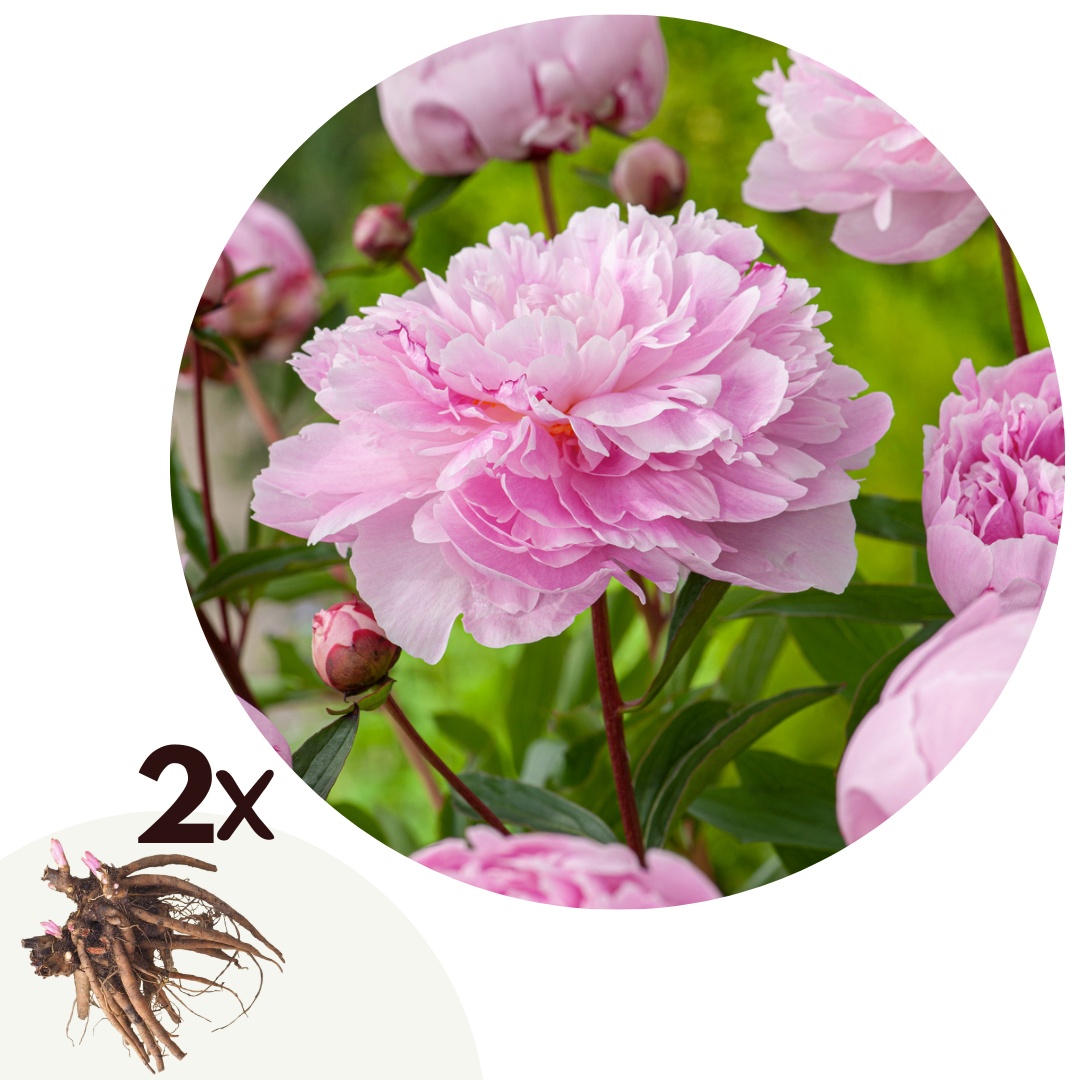
Peony - 2 pcs. - Paeonia 'Sarah Bernhardt' - Root balls - Pink
The large-flowered paeonia (peony) 'Sarah Bernhardt' is a beautiful summer bloomer that flowers in the months of May-June. The plant has large double pink flowers that also smell delicious. The dark green colour of the foliage makes the flowers stand out even more. The Peony grows to about 100 cm high. Because of the size of the flowers, the flower stems may need extra support. The Peony is also excellent as a cut flower and keeps for a long time in a vase. The best time to cut the paeonia is early in the day. Immediately put the stems in lukewarm water with cut flower food. Care Paeonia tubers can be planted in spring. Dig a spacious planting hole, loosen the soil and fill the planting hole with good potting soil. Carefully place the tubers in the planting hole and cover with 3-5 cm. of soil. The planting distance of the tubers is 30-60 cm. After planting, water the tubers immediately. Paeonia bloom most profusely in full sun. The deep red flowers are real eye-catchers in the border. Size This set contains 2 rhizomes and weighs approximately 0.8 kg.
Brand: Plant in a Box
Category: Home & Garden > Plants > Indoor & Outdoor Plants > Landscaping & Garden Plants > Garden Plants